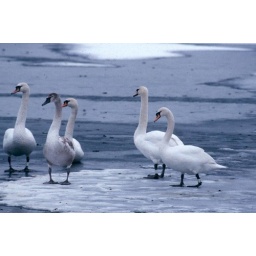
Originally Tundra birds this group are at home in the Ice